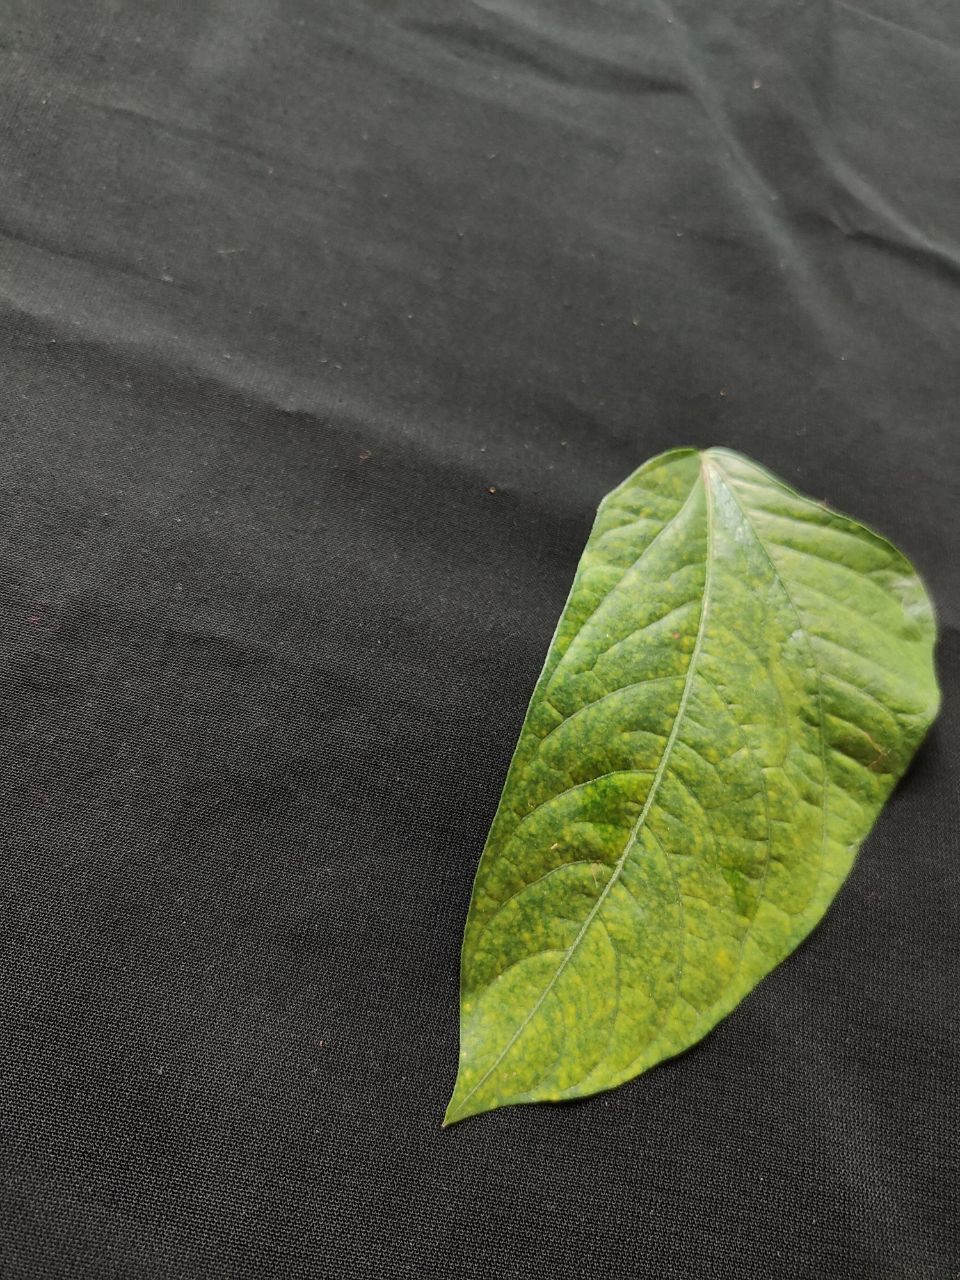
Crop: cowpea
Leaf condition: Mosaic Virus